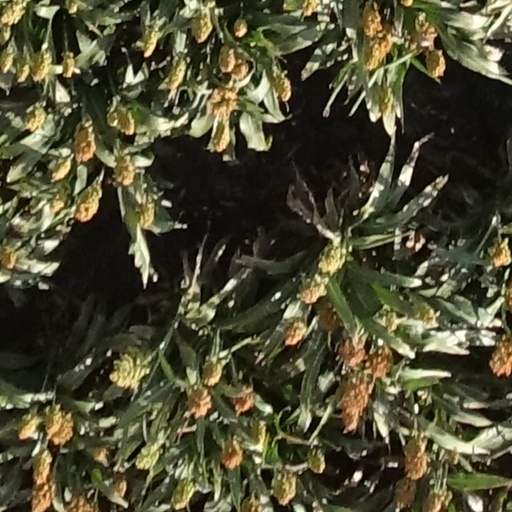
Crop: sorghum